Yuri Gurevich

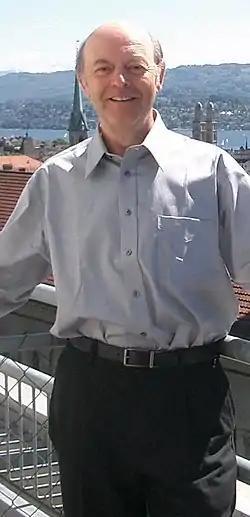
Yuri Gurevich at ETH Zurich in May 2004, photograph by Bertrand Meyer.

Yuri Gurevich, Professor Emeritus at the University of Michigan, is an American computer scientist and mathematician and the inventor of abstract state machines.